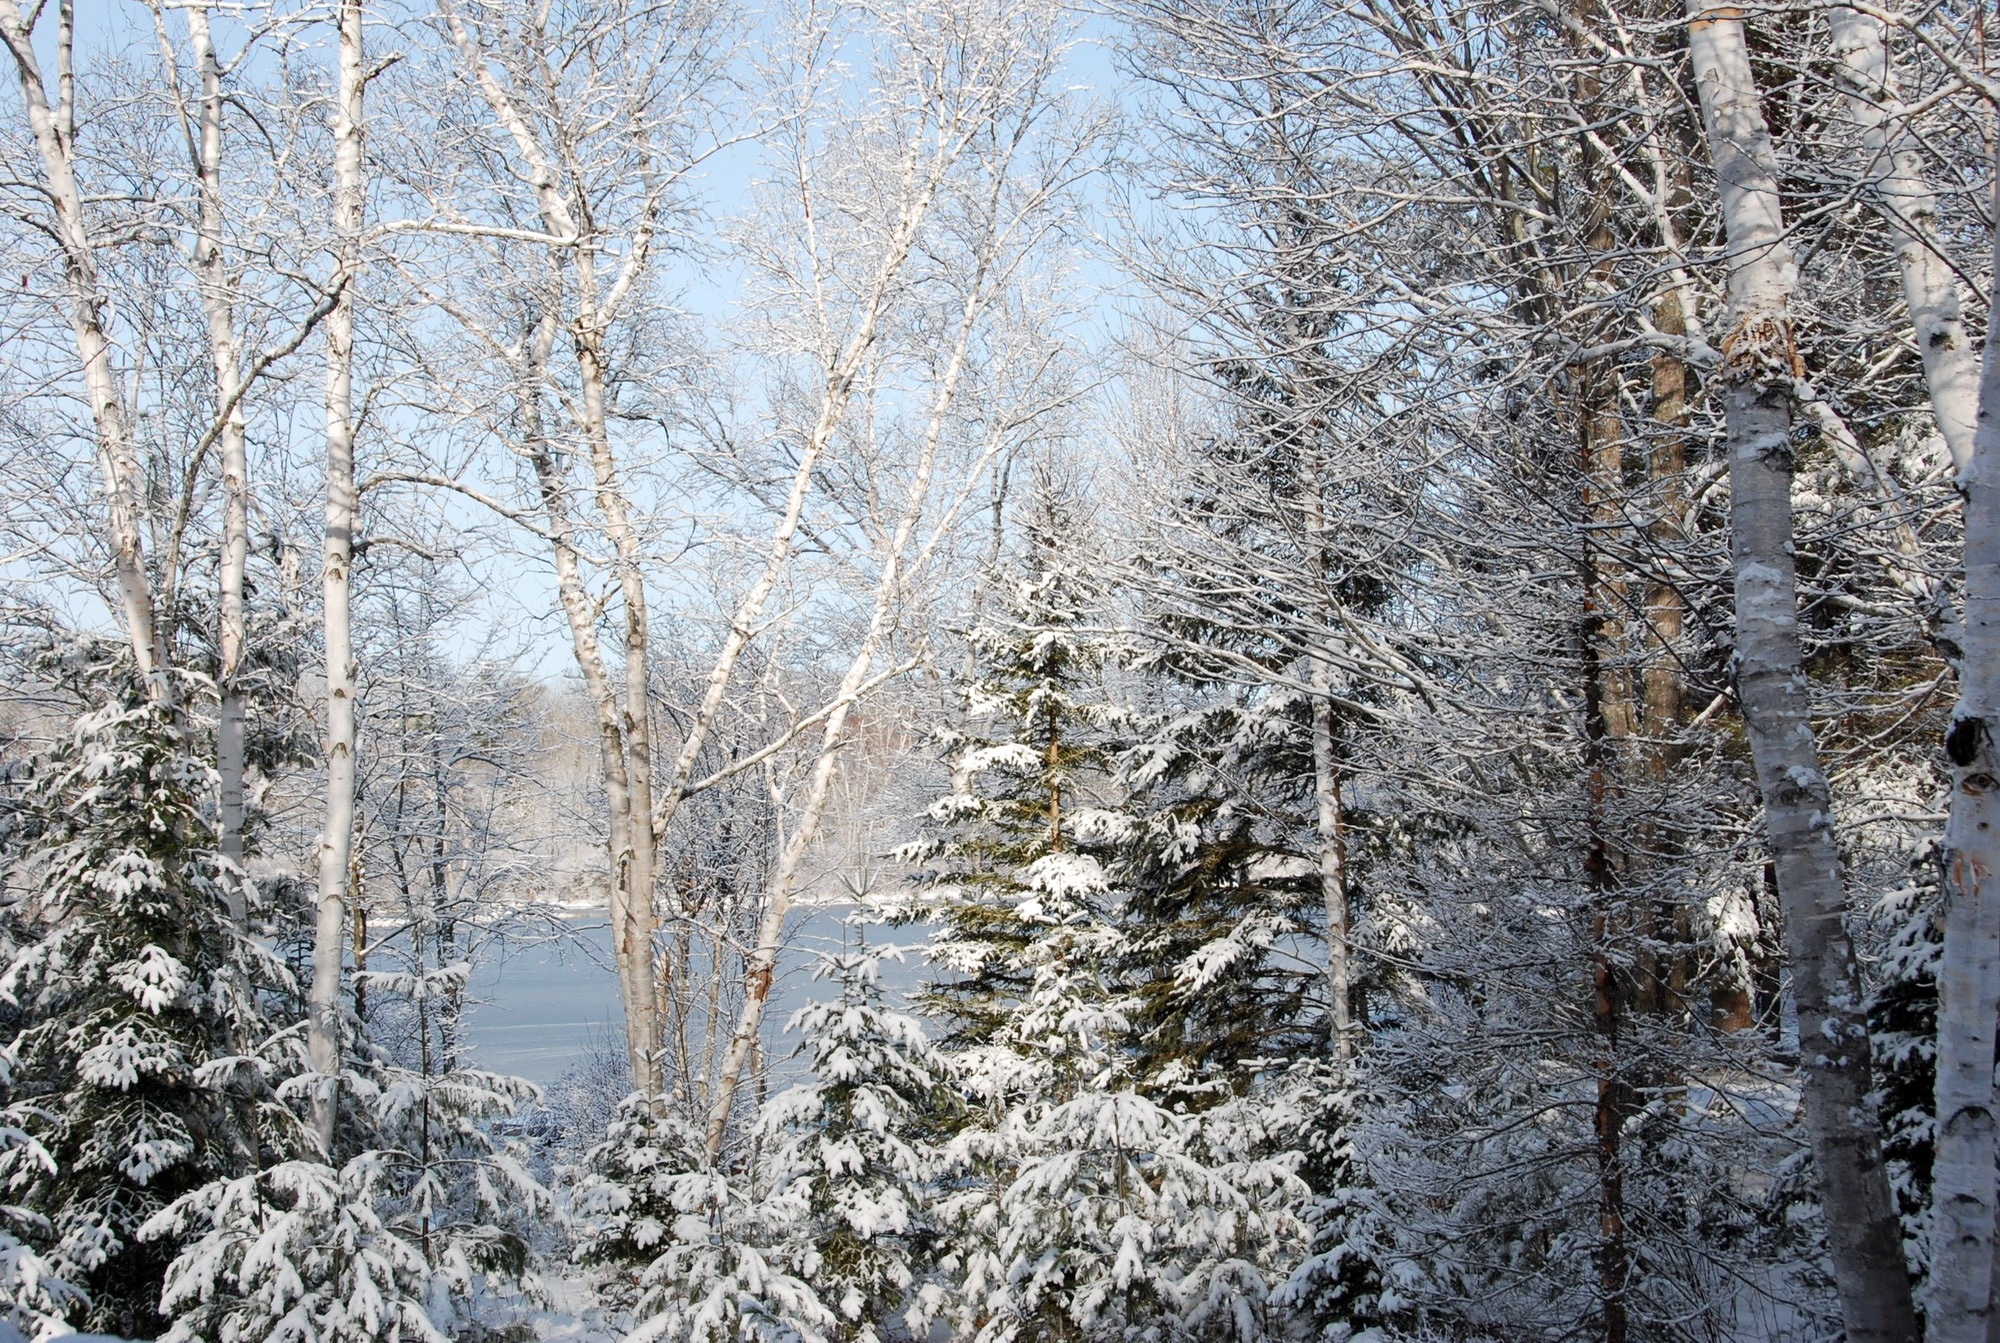
landscape, tree, water, nature, forest, branch, snow, cold, winter, plant, white, frost, wild, ice, birch, peaceful, natural, scenery, weather, serene, frozen, blue, season, snowflake, snowfall, trees, outdoors, spruce, woodland, december, habitat, february, january, freezing, nobody, wintertime, natural environment, woody plant, land plant